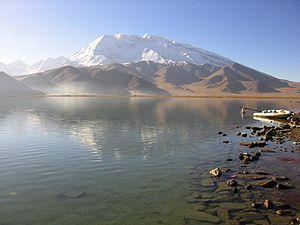
La préfecture autonome kirghiz de Kizilsu est une subdivision administrative de la région autonome du Xinjiang en Chine. Son chef-lieu est la ville d'Artux.